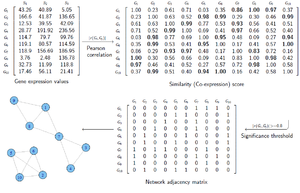
L'expression d'un gène est la transcription et la traduction d'un gène en ARN messager et donc en protéines. Il y a co-expression quand plusieurs gènes s'expriment dans des conditions similaires.